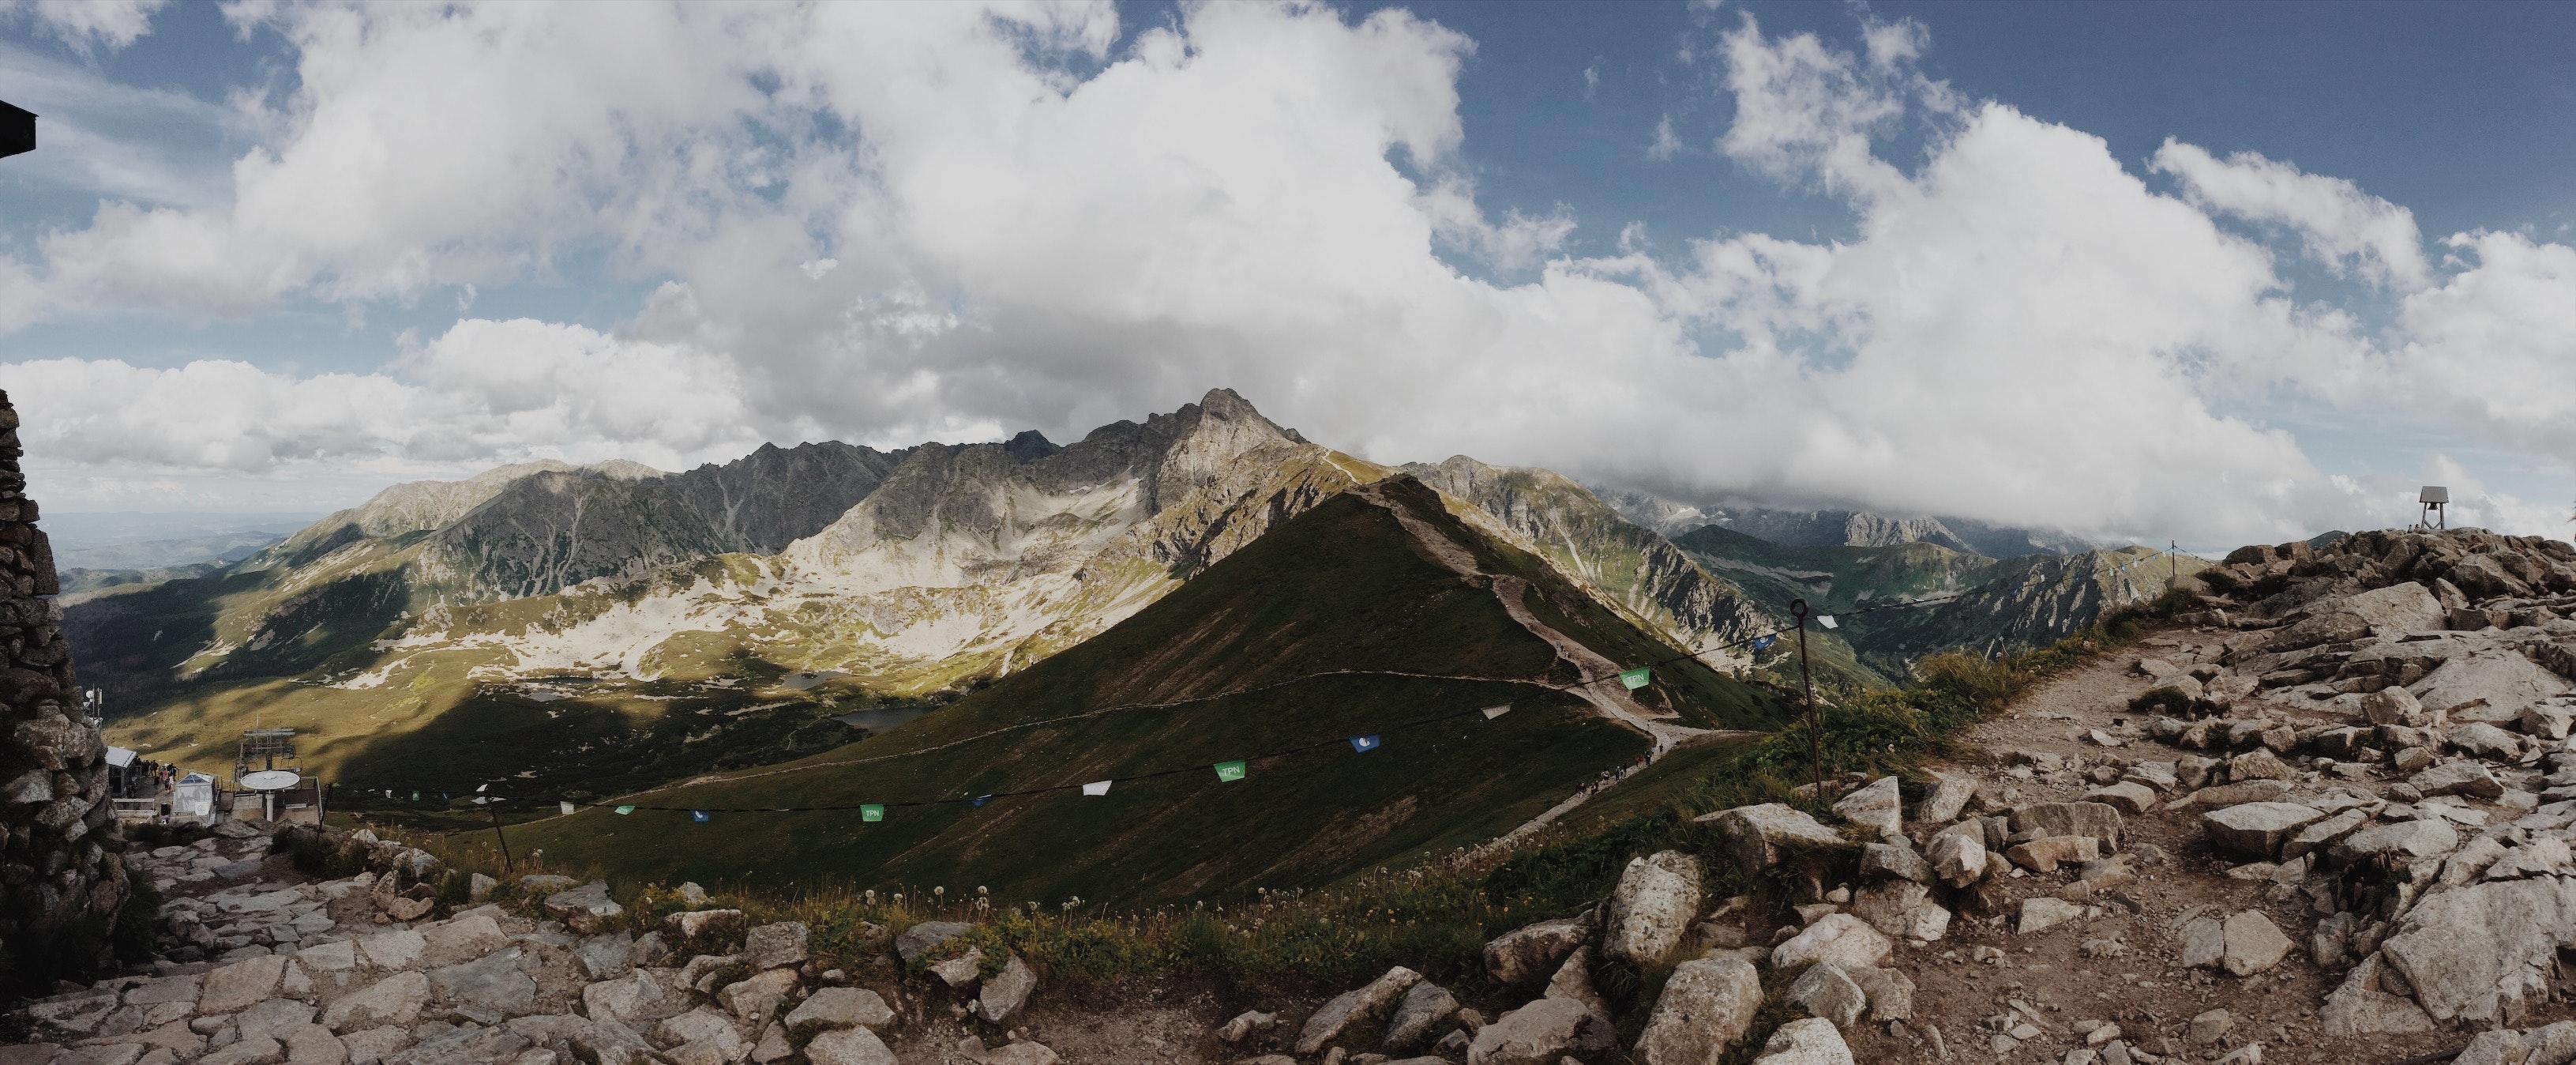
mountainous landforms, mountain, ridge, wilderness, mountain range, sky, mountain pass, hill station, geological phenomenon, mount scenery, cloud, highland, valley, panorama, summit, moraine, cirque, elevation, fell, massif, ar te, alps, landscape, rock